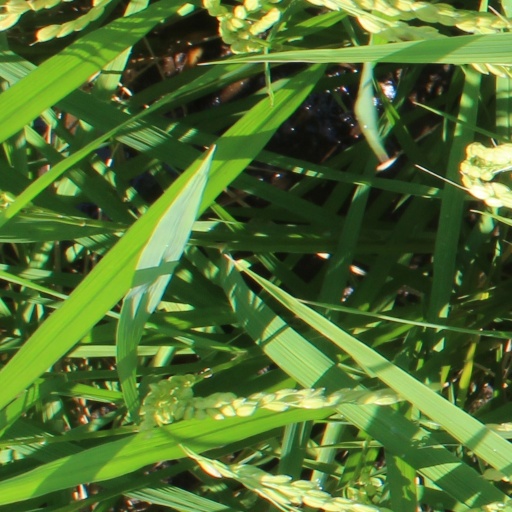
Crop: rice